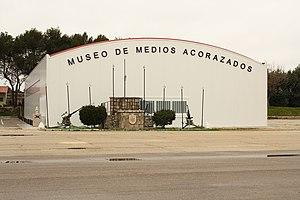
Le musée des Blindés d'El Goloso est un musée des blindés espagnol, situé sur la base militaire d'El Goloso, dans la banlieue de Madrid.